Digital Communication Network

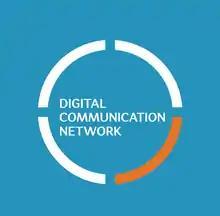
Digital Communication Network - short version of the logo

Digital Communication Network (referred to as DigiComNet or DCN) is a non-profit communication association founded in 2016. It is run by the board, selected out of the existing members of the network.